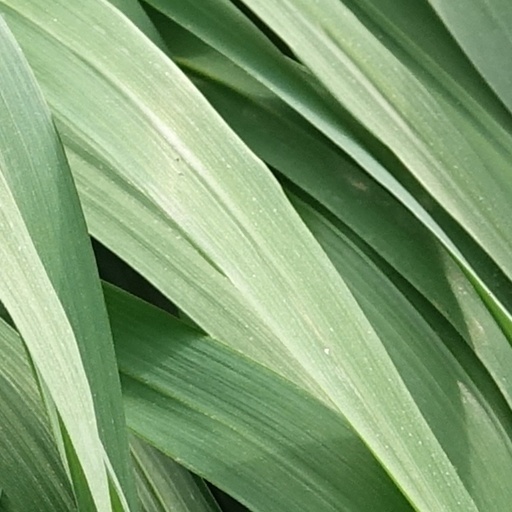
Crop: wheat